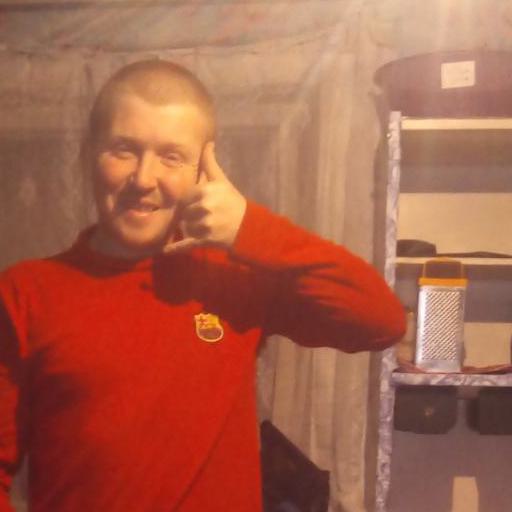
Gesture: call